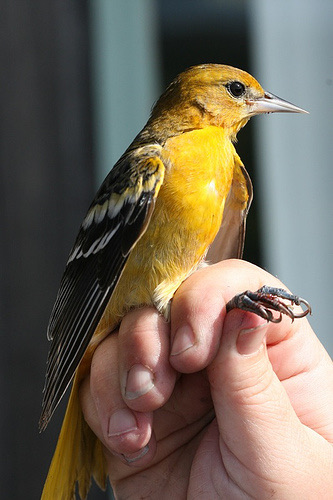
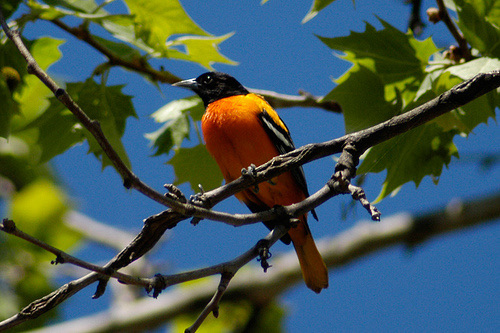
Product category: misc
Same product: yes